Sturzkampfgeschwader 77

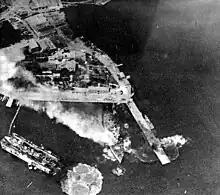
Greek battleship "Kilkis" under attack at Salamis Naval Base, 23 April 1941. Lower left is the destroyer "Vasilefs Georgios". "Kilkis" was sunk in this attack. "Vasilefs Georgios" was subsequently raised and taken into German service.

After StG 1 had trouble finding the convoy because of cloud, Hauptmann Waldemar Plewig the commander of II./StG 77 used his discretion to fly over the convoy from Le Havre in the unit Do 17P reconnaissance aircraft and found the conditions good enough for an attack and 82 Ju 87s from III./StG 1, I./StG 3 and Stab, II./StG 77 were alerted. The ships of CW 9 sailed on and the anti-submarine yachts HMS "Wilna", HMS "Rion", trawlers HMS "Cape Palliser", "Kingston Chrysoberyl", "Kingston Olivine" and "Stella Capella" were attacked, having been sent to rescue survivors from the first sinkings. "Cape Palliser" and "Rion" were badly damaged; Fighter Command sent 145 Squadron and 43 Squadron to defend the convoy. Three StG 77 Stukas were shot down by 145 Squadron and four were damaged by 43 Squadron (two were 70 percent and 80 damaged).